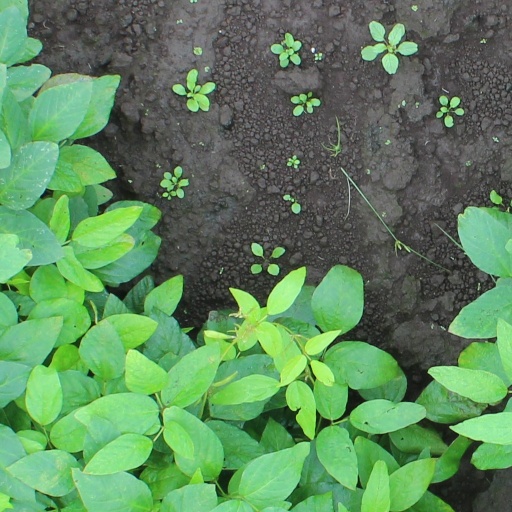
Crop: soybean